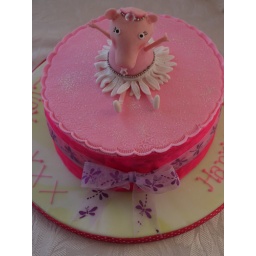
Beatiful pink cake topped with a ballerina Peppa Pig in a tutu